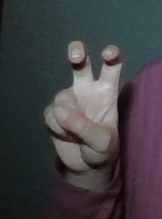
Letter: toot